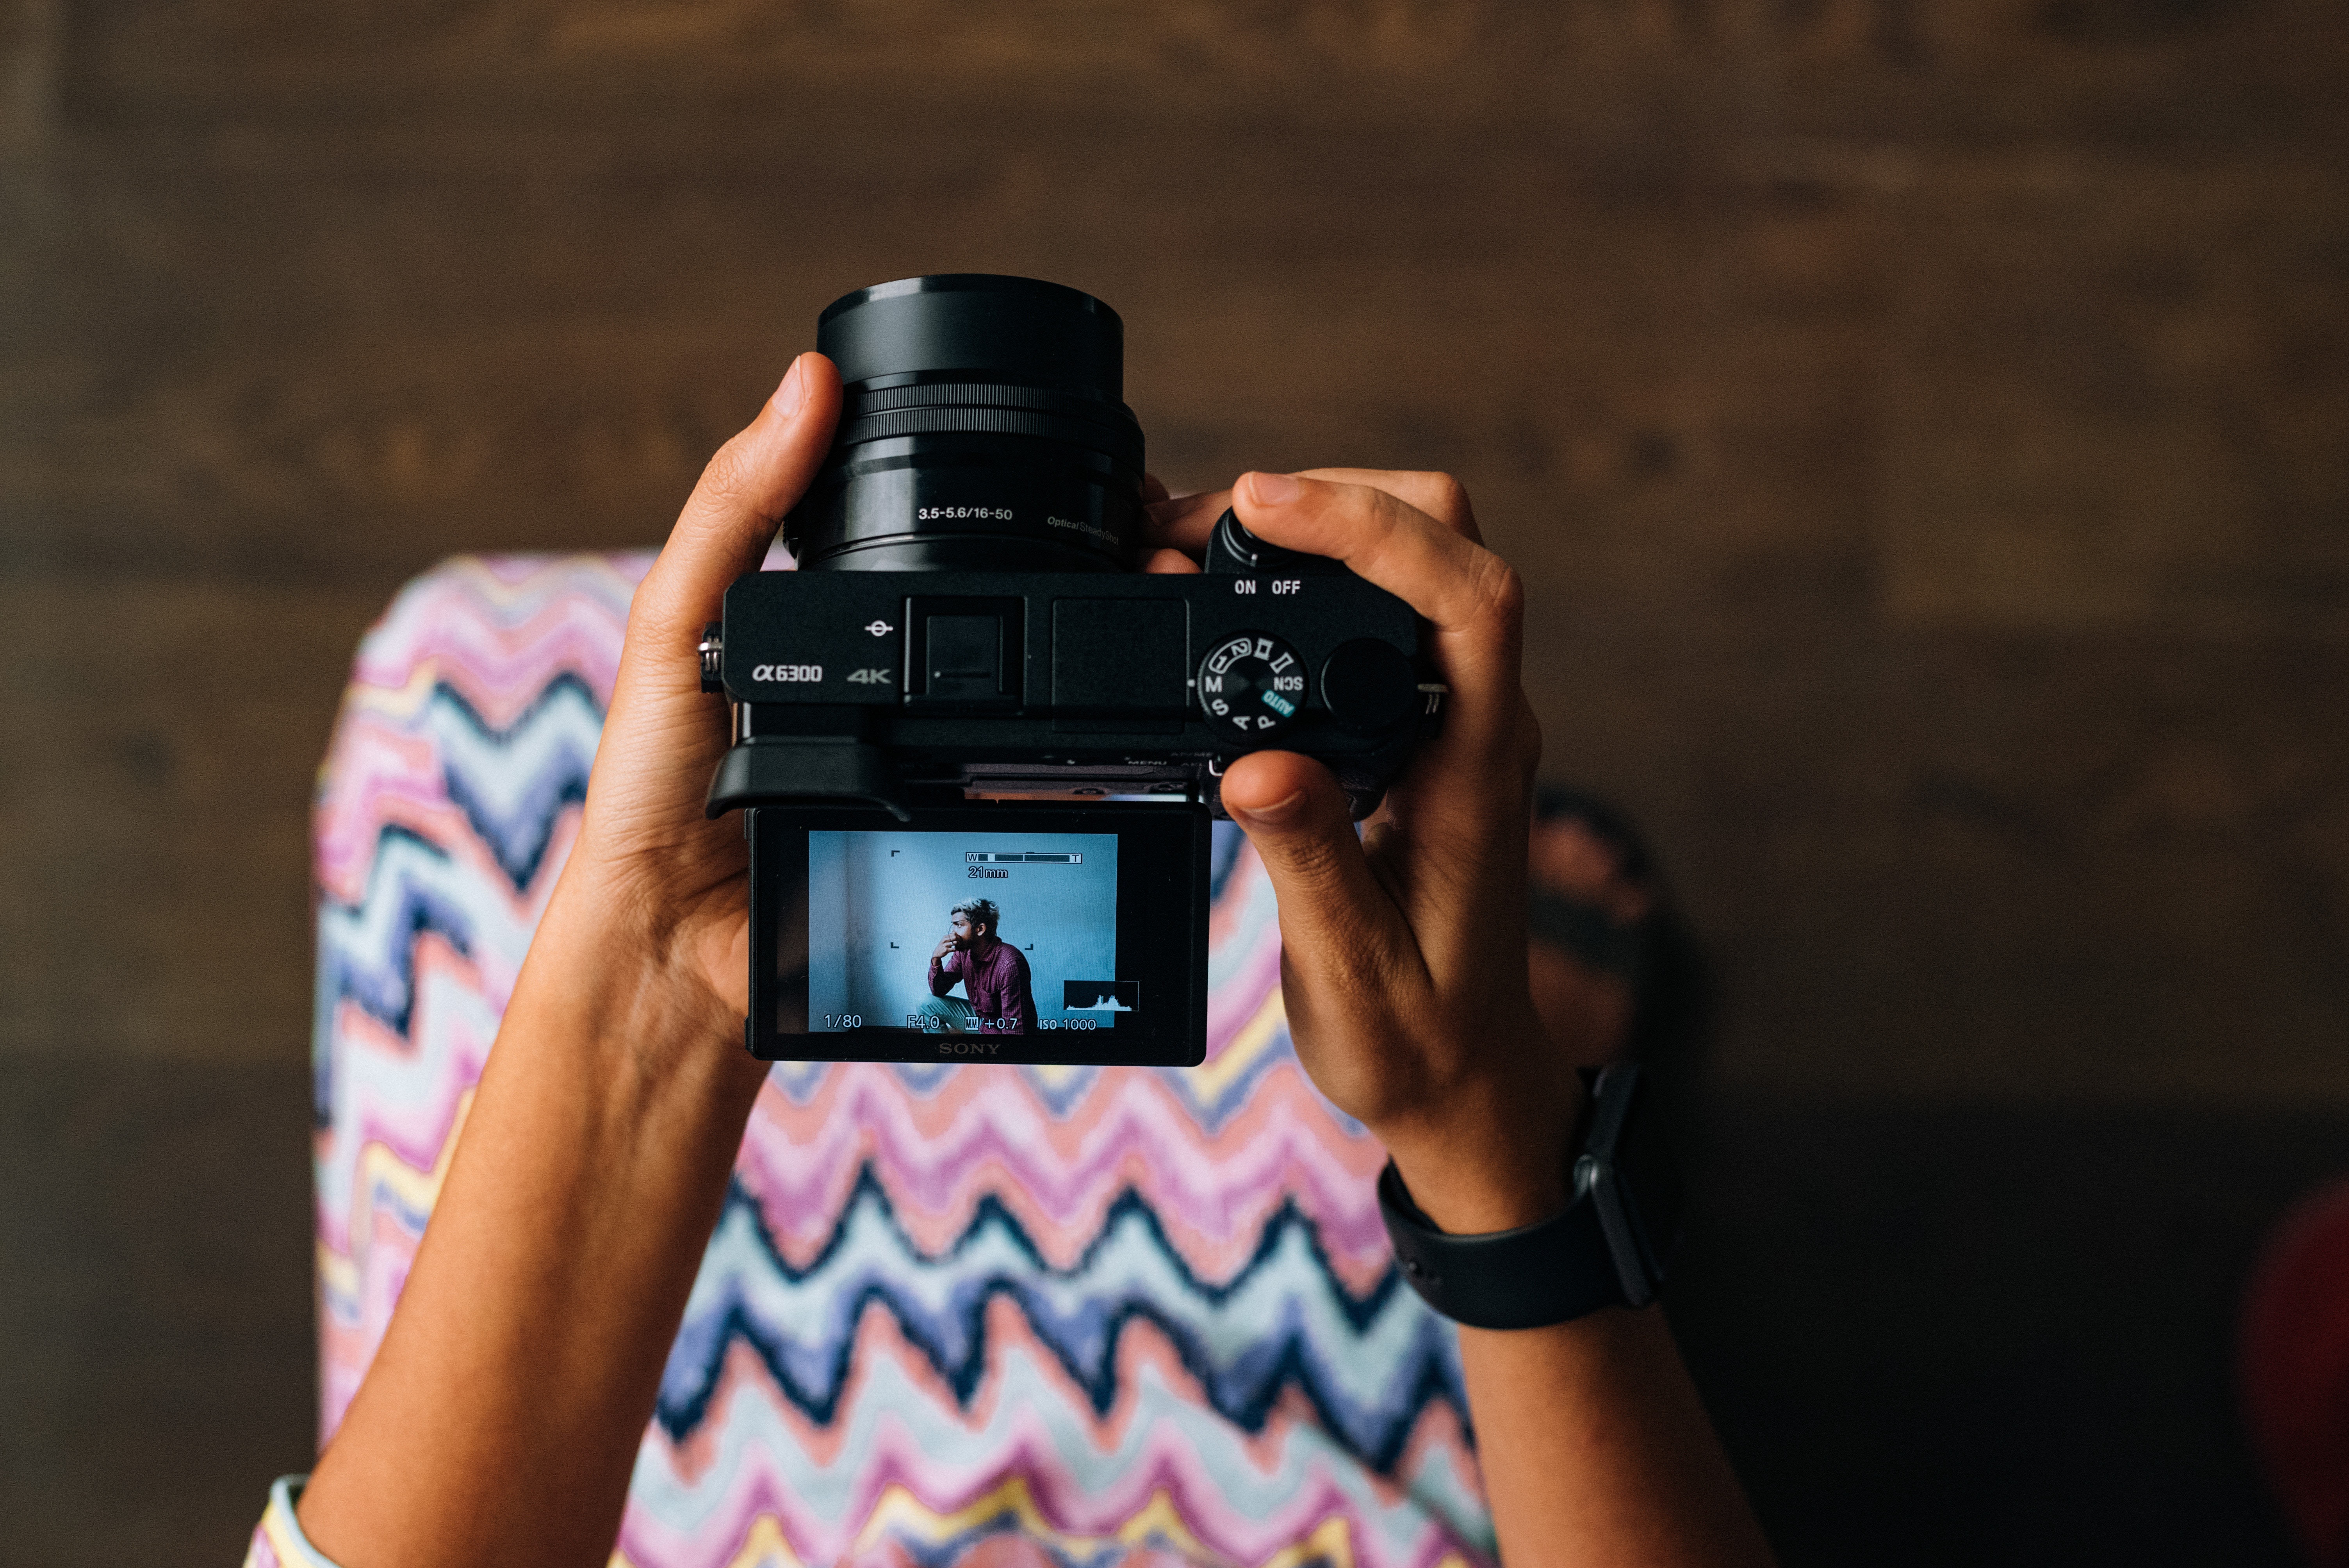
hand, camera, photography, photographer, product, reflex camera, digital camera, camera lens, digital slr, single lens reflex camera, cameras optics, mirrorless interchangeable lens camera, camera accessory